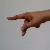
The image shows a hand gesture representing the letter 'P' in Indian Sign Language.